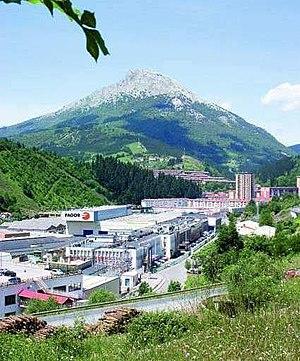
Arrasate en basque ou Mondragón en espagnol est une commune du Guipuscoa dans la communauté autonome du Pays basque en Espagne.
Fagor Electrodomésticos était une entreprise basque espagnole de fabrication de biens d'équipements. C'était une filiale de la plus grande coopérative du monde : Corporation Mondragon.